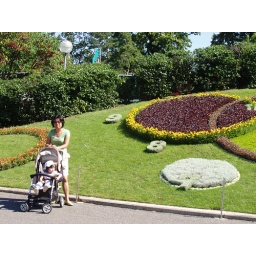
flower clock in english garden